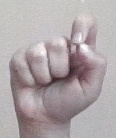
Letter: fa